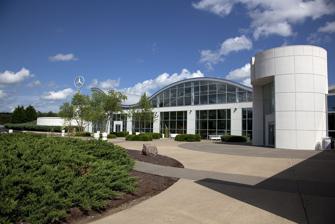
Building: Mercedes-Benz U.S. International
Country: United States of America
Year built: 1997
Mercedes' Alabama car factory Mercedes Benz U.S. International, Inc. Front entrance to the Mercedes-Benz visitor and training center in 2010 Operated 1997 ; 28 years ago ( 1997 ) Location Vance, Alabama Coordinates 33°10′52″N 87°15′24″W / 33.181111°N 87.256667°W / 33.181111; -87.256667 Products Automobiles , SUVs Employees 6,000 (2021) Website mbusi.com Mercedes-Benz U.S. International ( MBUSI ) is a Mercedes-Benz automobile manufacturing plant near Vance, Alabama . It is located about 34 miles (55 km) west of Birmingham and about 19 miles (31 km) east of downtown Tuscaloosa . The factory was announced in 1993 and produced its first vehicle, an ML320 , in February 1997. From its inception to 1999, the president and CEO of MBUSI was Andreas Renschler . When he was promoted to Head of Global Executive Management Development for DaimlerChrysler, he was succeeded by Bill Taylor. Since Taylor's resignation in 2009, the company has been led by Ola Kaellenius (2009–2010), Markus Schaefer (2010–2013), Jason Hoff (2013–2019), Michael Göbel (2019-2024), and Federico Kochlowski (2024-Present). Daimler announced in December 2009 that it would move production of the Mercedes-Benz C-Class to its Vance plant, with production beginning in 2014. The plant is located on 1,000 acres of land donated by the state of Alabama. The land was donated as part of the bid, by Alabama, to win the contract with Mercedes. The plant includes multiple test tracks, on road and off-road. Mercedes-Benz Visitor Center Located on the property is the Mercedes-Benz Visitor Center which includes a museum showcasing cars throughout Mercedes-Benz history. Cars within this collection are rotated out as needed. As of November 2014 there was a Formula One car originally driven by Michael Schumacher located inside. Guests can reserve ahead for plant tours. Admission to the visitor center is free. Plant tours are $5. Current vehicles manufactured Mercedes-Benz GLE (2016–present) Mercedes-Benz GLE Coupe (2016–present) Mercedes-Benz GLS (2016–present) Mercedes-Maybach GLS (2020–present) Mercedes-Benz EQE SUV (2022–present) Mercedes-Benz EQS SUV (2022–present) Mercedes-Maybach EQS SUV (2023–present) Former vehicles manufactured Mercedes-Benz C-Class (2015–2020) Mercedes-Benz GL-Class (2007–2015) Mercedes-Benz M-Class (1998–2015) Mercedes-Benz R-Class (2006–2015) Labor relations In March 2024, workers at the Mercedes-Benz plant in Vance, Alabama filed charges with the National Labor Relations Board (NLRB), accusing the company of illegally disciplining workers at the plant in retaliation for organizing with the United Auto Workers (UAW) labor union. In May 2024, following the loss of a unionization vote at the plant, the UAW filed a formal complaint with the NLRB seeking a new election due to what it called "wanton lawlessness" on the part of Mercedes-Benz in the run up to the election, with the UAW accusing the company of holding anti-union captive audience meetings , targeting pro-union workers for drug tests, and illegally terminating UAW supporters. See also Germans in Alabama References